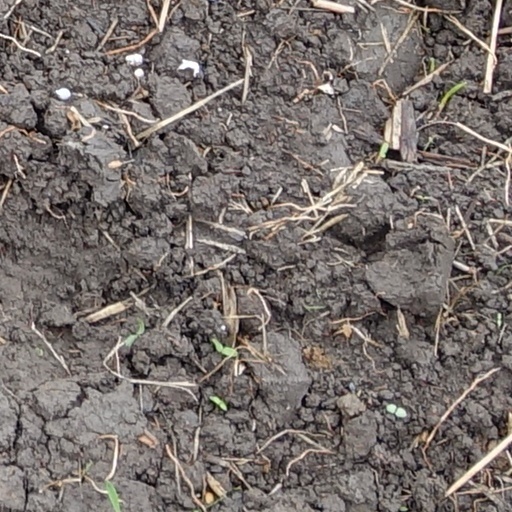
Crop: wheat